Aldar kose

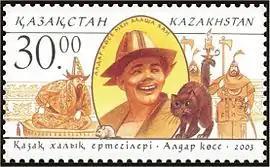
Postage stamp of Kazakhstan with Aldar kose, 2003

A play "Aldar-Kose", a folk-comedy by Shakhmet Khusainov, was published in the early 1940s. In 1964 a Soviet film simply entitled "Aldar-Kose" was produced by Sh. Aimanov. In Turkmenistan a children's film, "Prikluchenia Aldar-Kose" ("The Adventures of Aldar Kose"), was released in 1970.